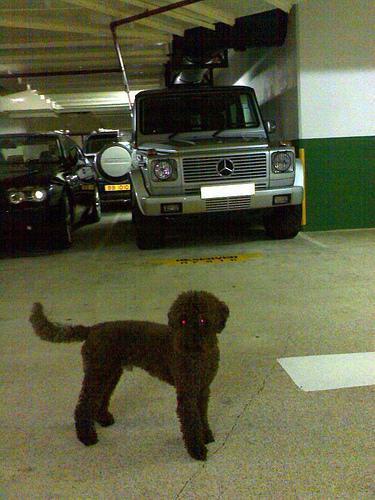
toy_poodle